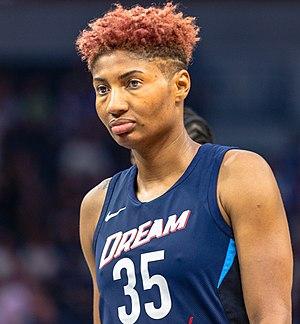
Angel McCoughtry, née le 10 septembre 1986 à Baltimore, est une joueuse internationale de basket-ball américaine, deux fois championne du monde, et deux fois championne olympique, à Londres en 2012 et à Rio en 2016.